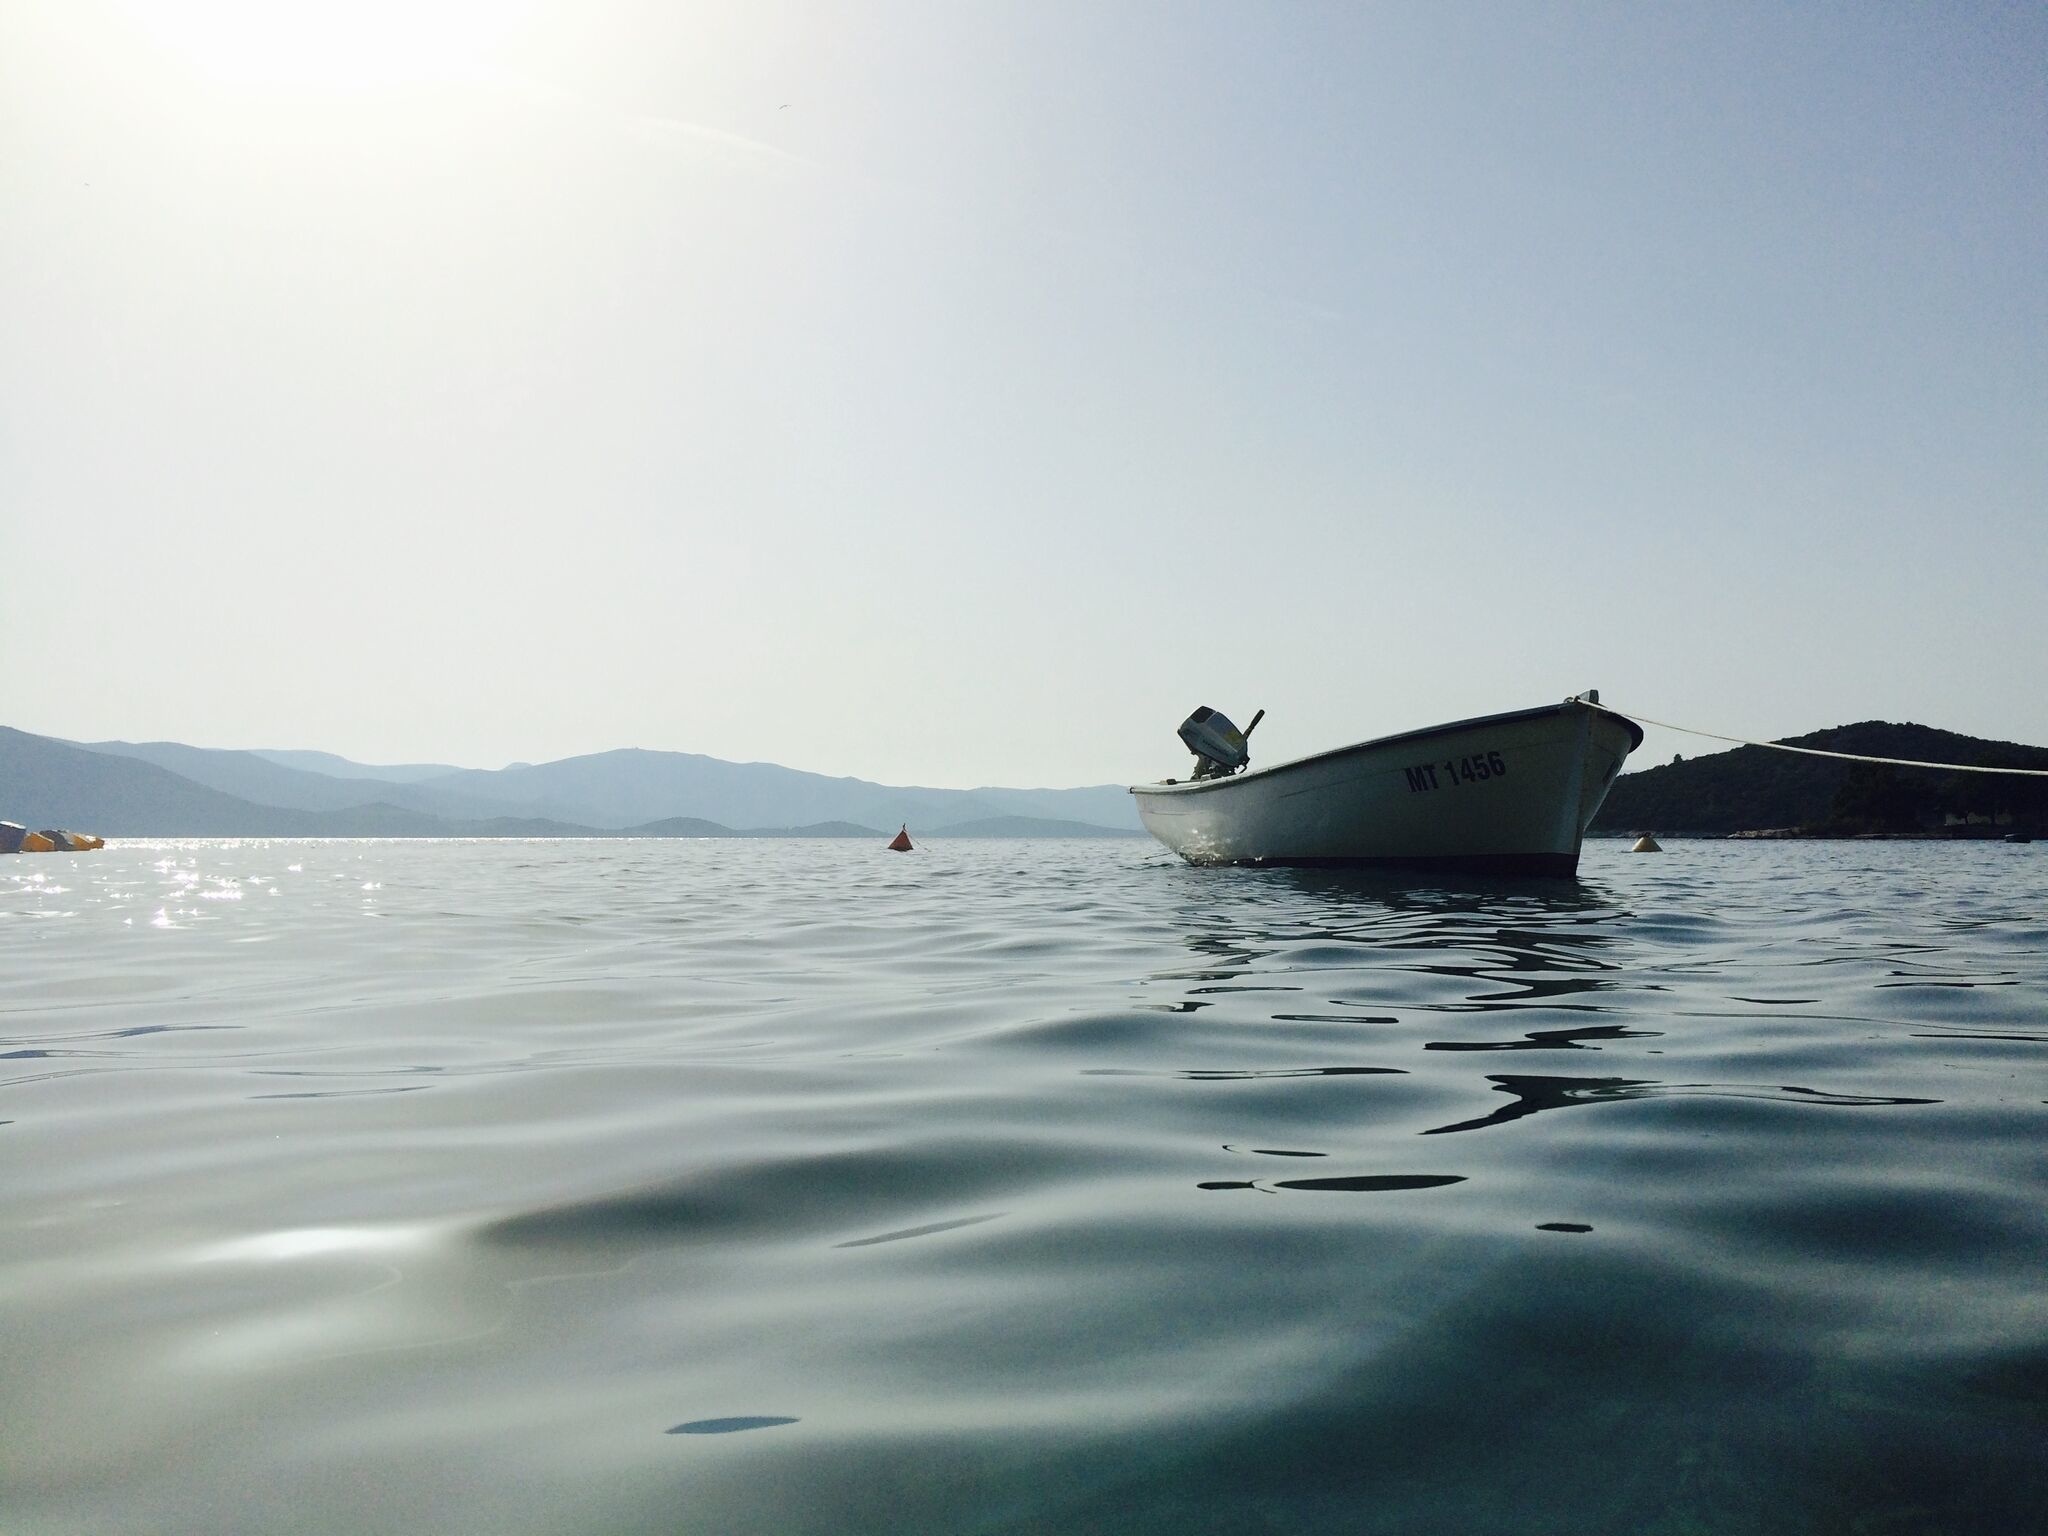
beach, landscape, sea, coast, water, nature, ocean, boat, shore, wave, travel, transport, vessel, vehicle, bay, harbor, leisure, nautical, boating, boats, motor, watercraft, nature landscape, wind wave